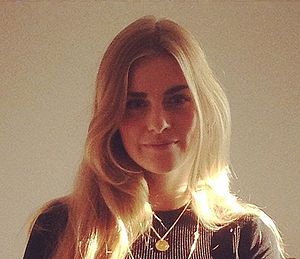
1864 (tv-serie) / Handlingen
Skuespilleren Marie Tourell Søderberg der spiller Inge Juhl, — en af de fremtrædende kvinderoller og fortællerstemmen i tv-serien.
Marie Tourell Søderberg
1864 er en dansk tv-dramaserie i otte dele, som omhandler Danmarks nederlag i den 2. Slesvigske Krig. 1864 er skrevet og instrueret af Ole Bornedal og er inspireret af Tom Buk-Swientys bog Slagtebænk Dybbøl. Serien er den dyreste tv-produktion i Danmark nogensinde med en pris på 173 millioner kroner.